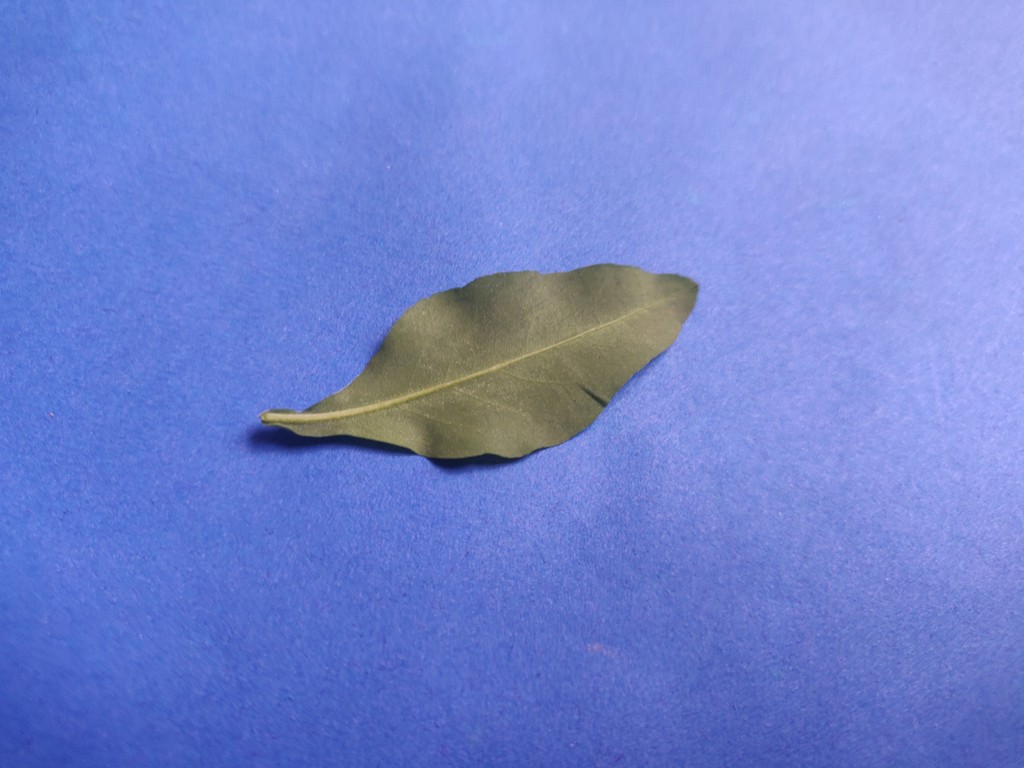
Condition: Healthy
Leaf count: single
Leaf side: back